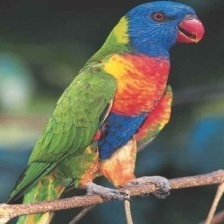
Species: RAINBOW LORIKEET
Scientific name: TRICHOGLOSSUS MOLUCCANUS
ImageNet parent category: lorikeet